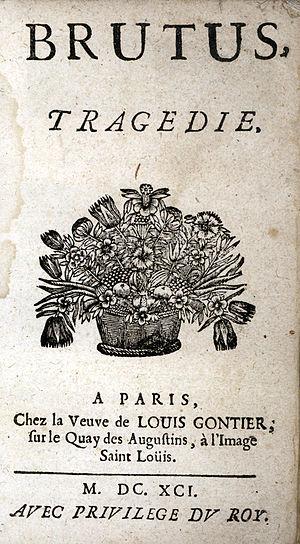
Catherine Bernard, dite Mademoiselle Bernard, née à Rouen le 24 août 1663 et morte à Paris le 6 septembre 1712, est une poétesse, romancière et dramaturge française.